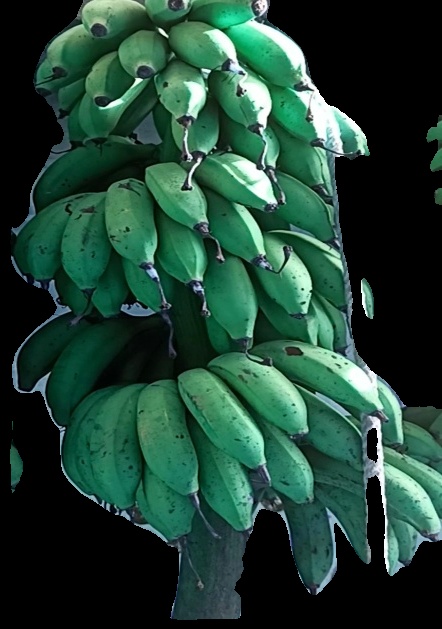
Variety: rasbale
Grade: grade2